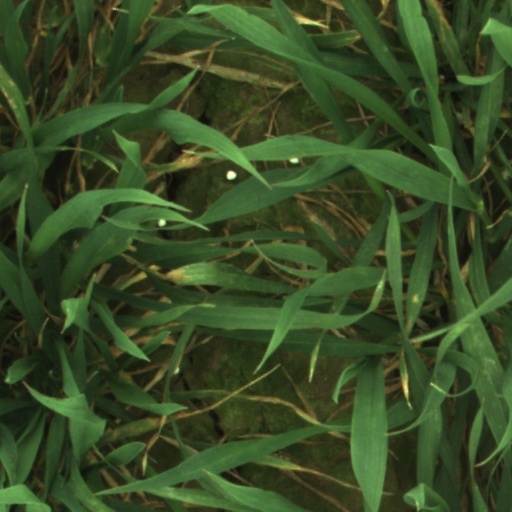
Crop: wheat